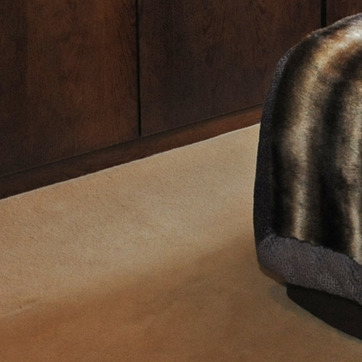
Material: carpet